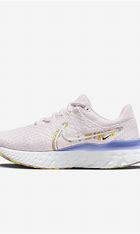
Brand: Nike
Model: React Infinity Run Flyknit